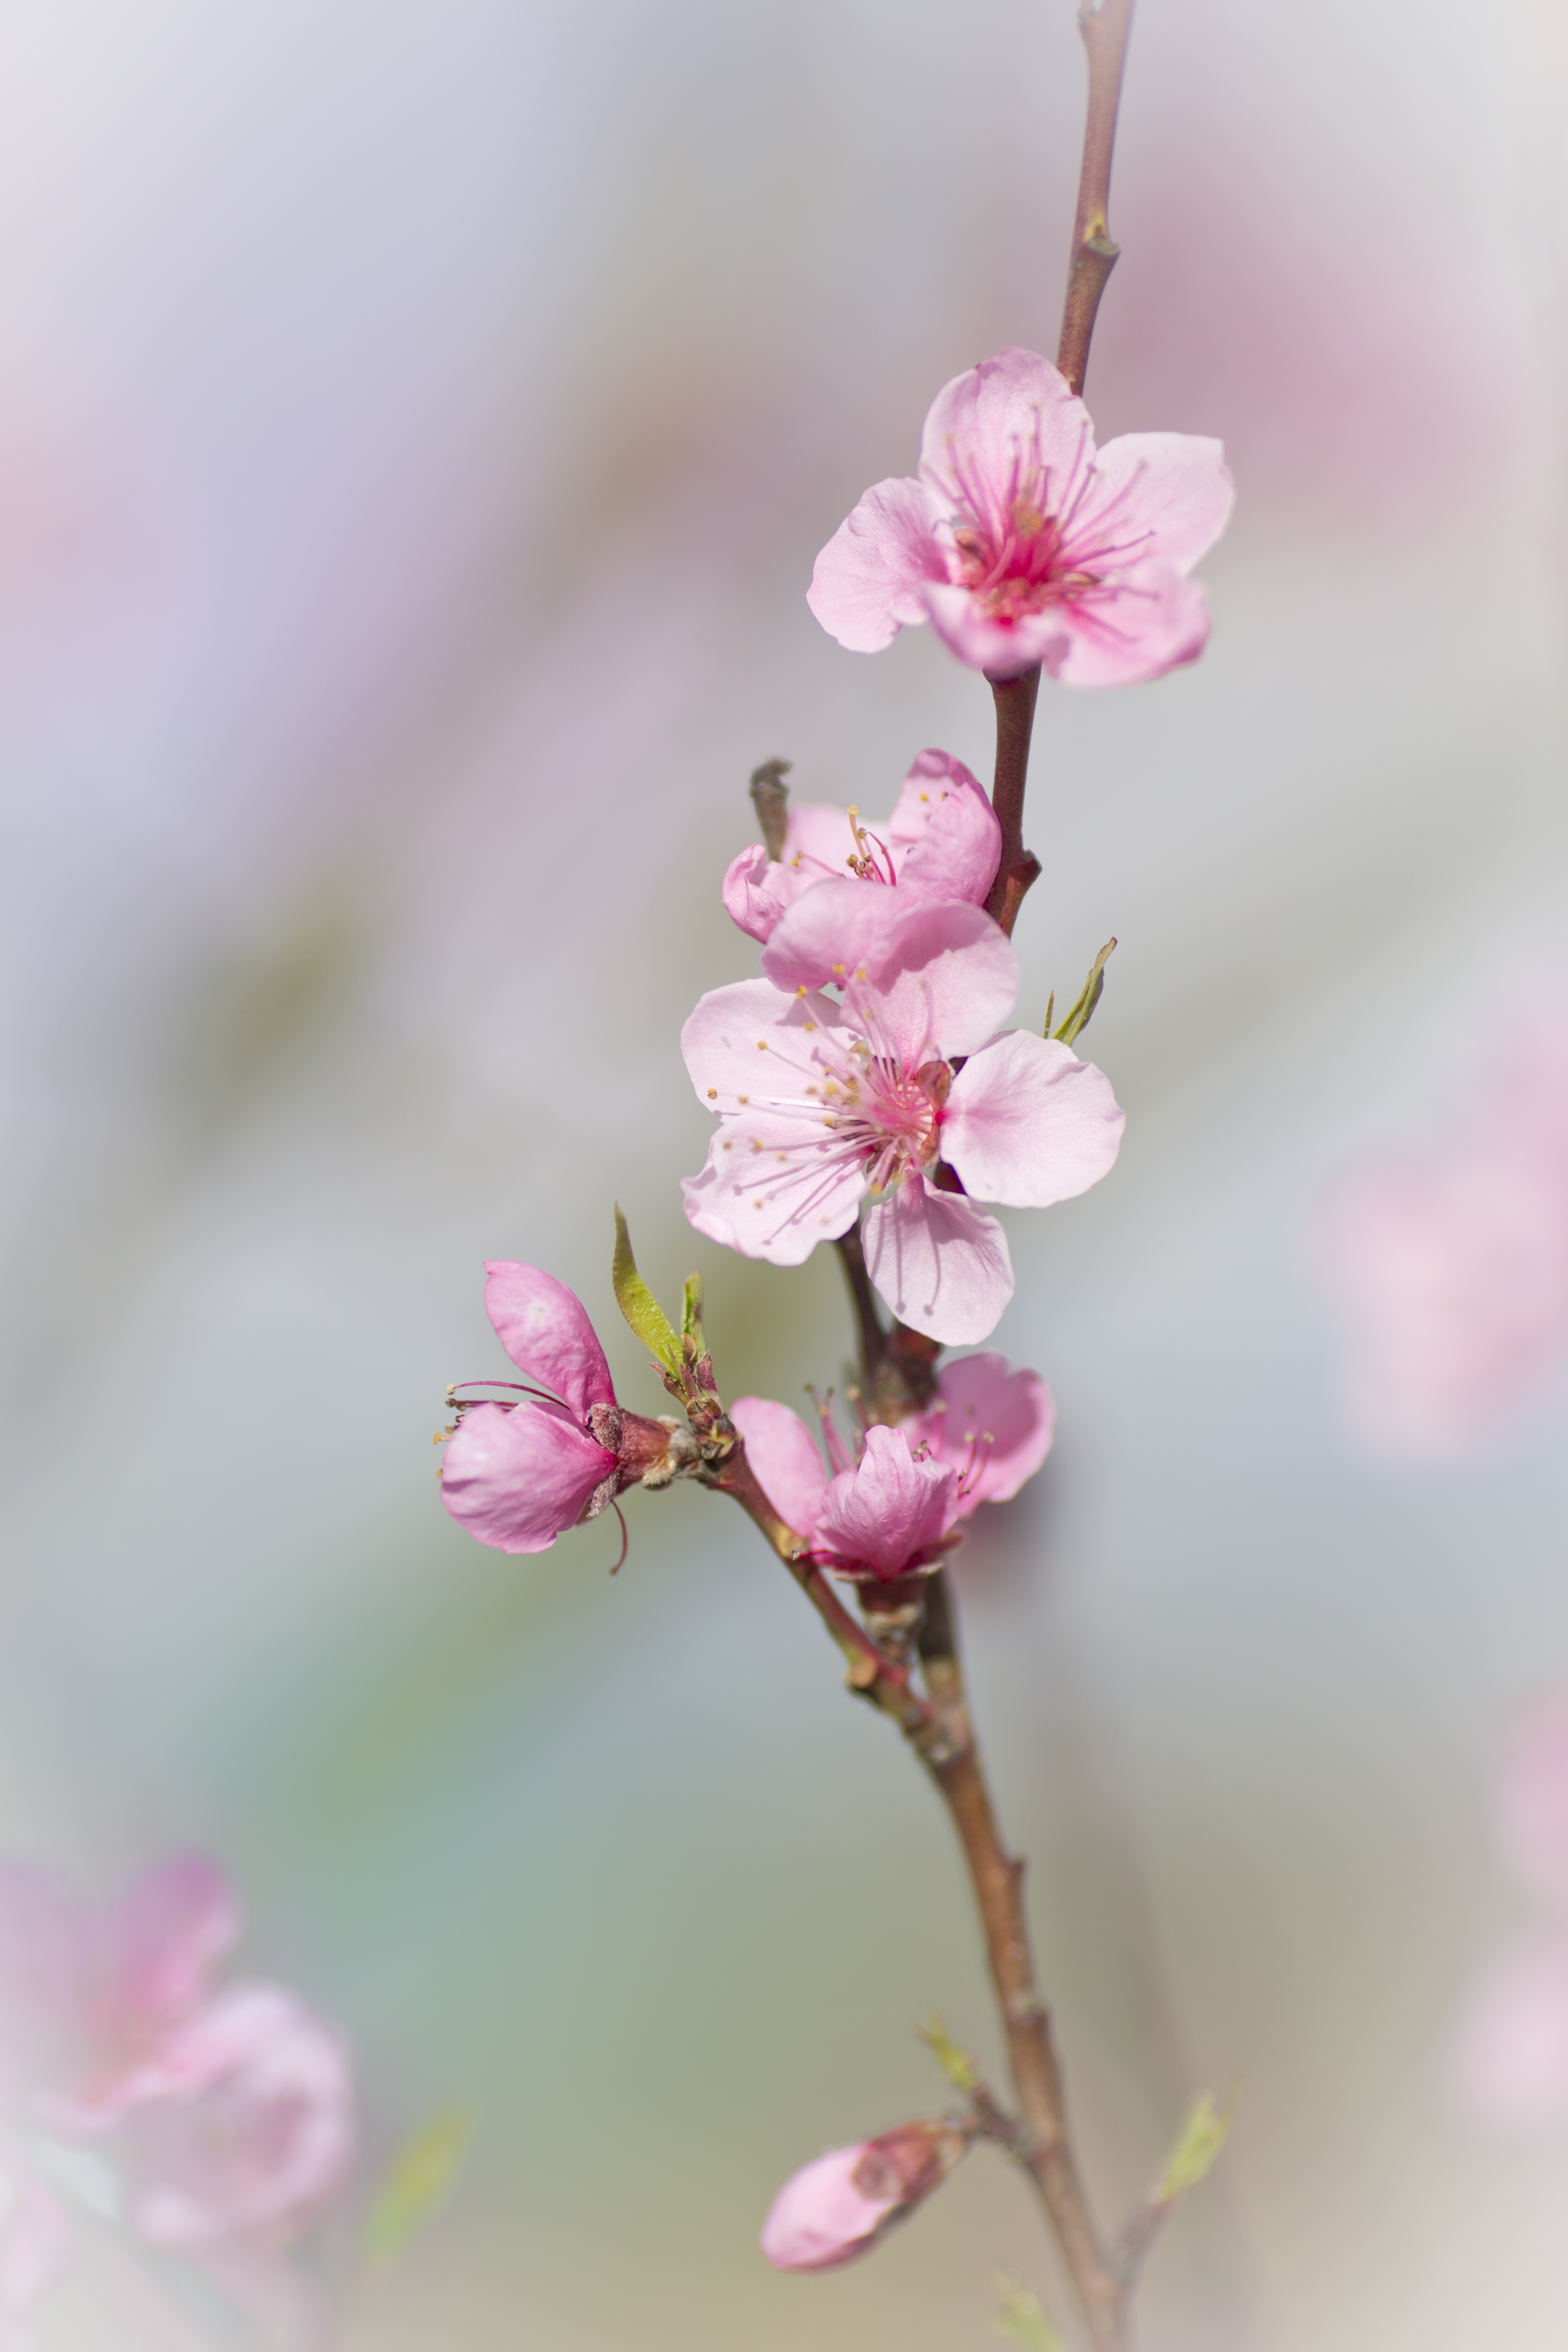
nature, branch, blossom, plant, photography, fruit, flower, petal, food, spring, produce, botany, pink, flora, cherry blossom, twig, close up, plum, spring flowers, flowering, cherry, pink flower, macro photography, pink flowers, flowering plant, plant stem